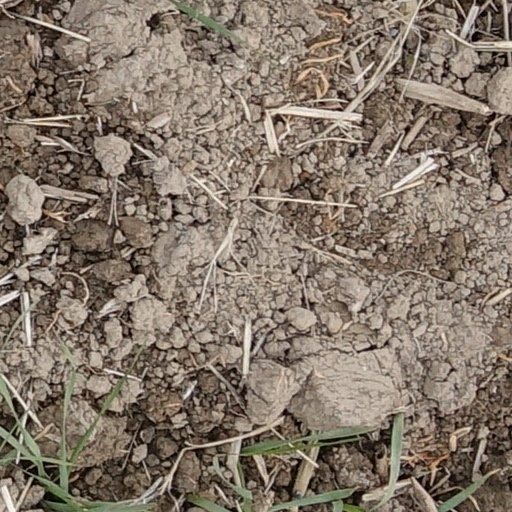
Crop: wheat